Answer in natural language. Considering the relative positions, is blue two-seater sofa with green and blue cushions (marked B) above or below black colour tv stand (marked A)? Choose between the following options: below or above
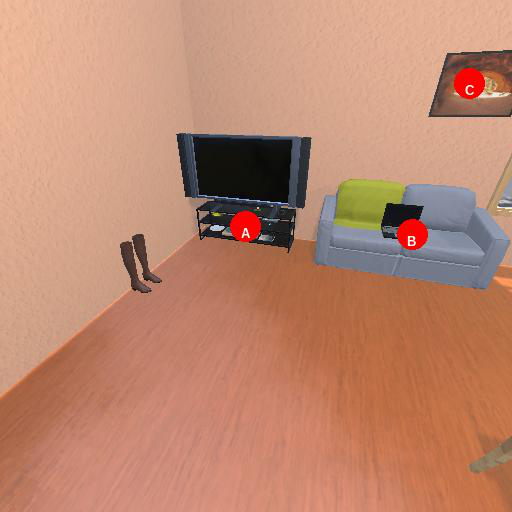
<answer>below</answer>